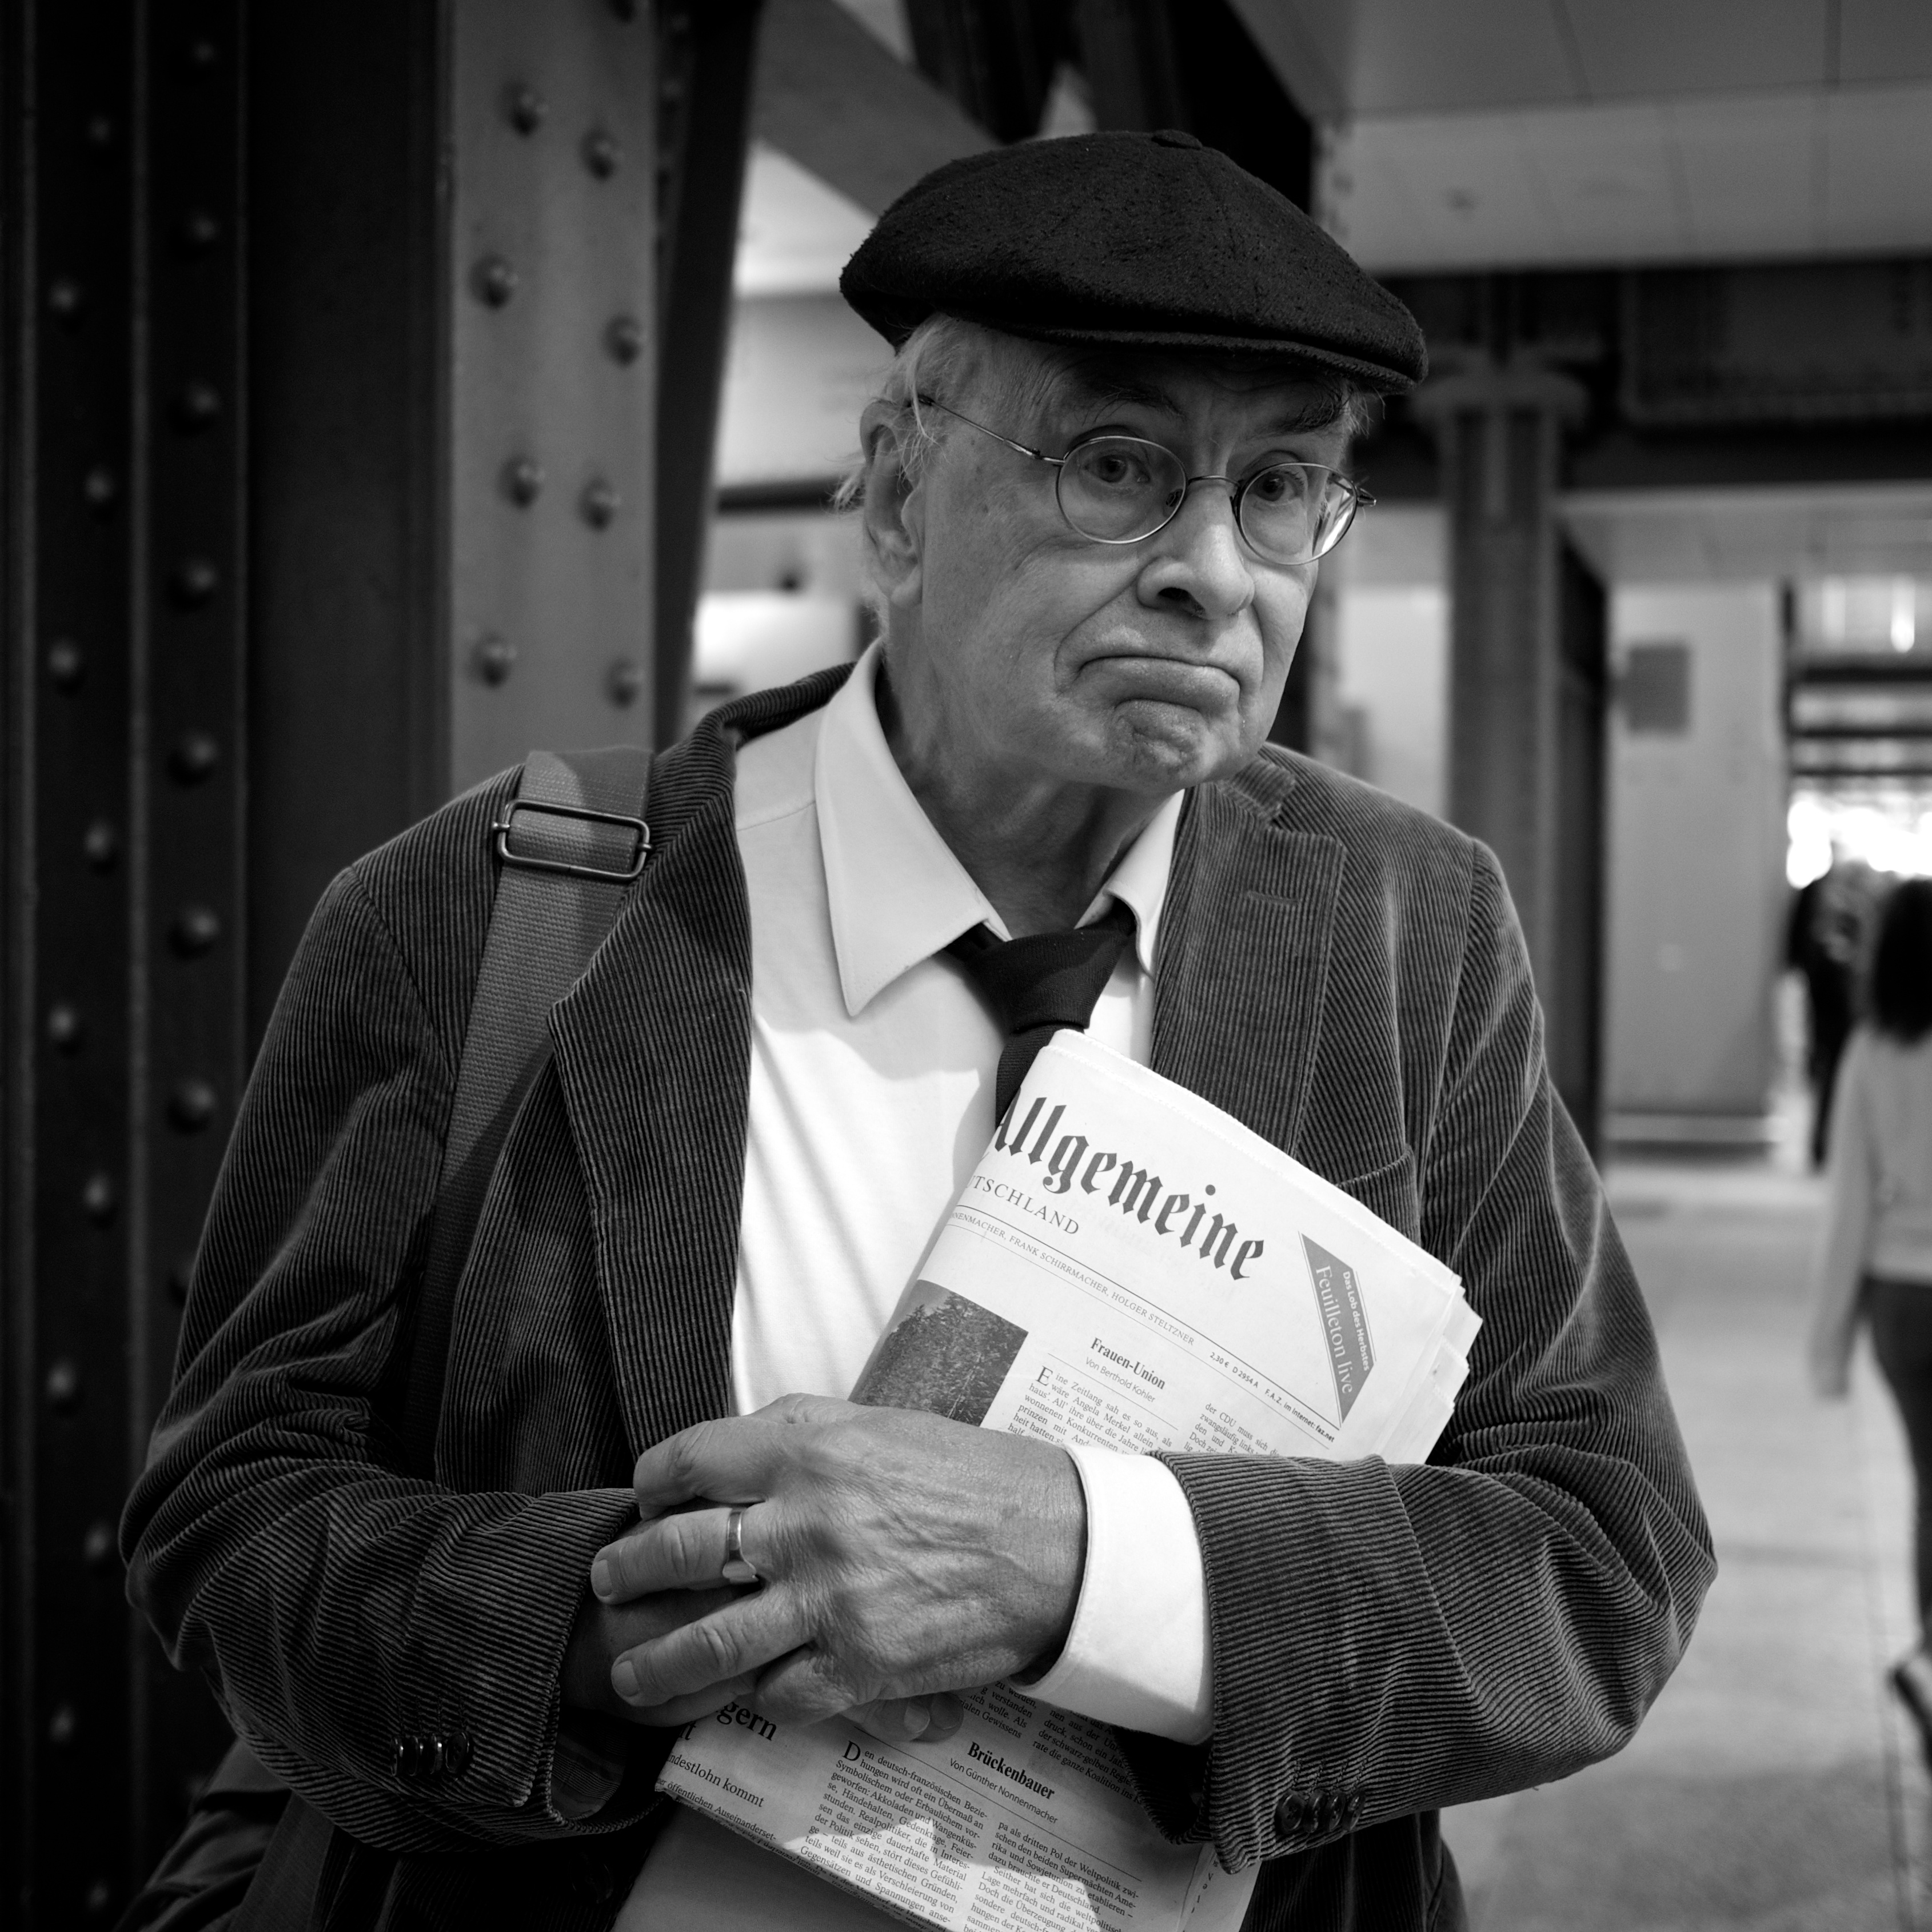
man, person, black and white, white, street, photography, ebook, male, training, black, monochrome, streetphotography, flickr, thomas, video, gentleman, olympus, photograph, omd, fuji, leica, monochrom, leuthard, hcb, thomasleuthard, monochrome photography, film noir